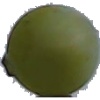
Label: Grape White 4